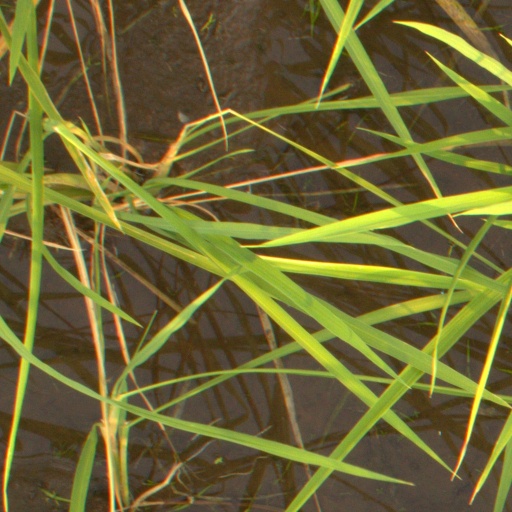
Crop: rice